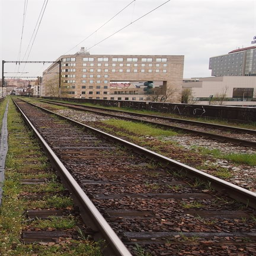
view of the viaduct 's railway lines